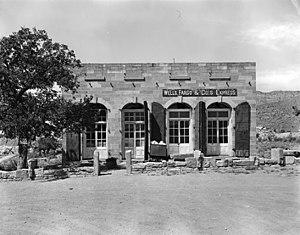
Le batiment Wells Fargo &amp